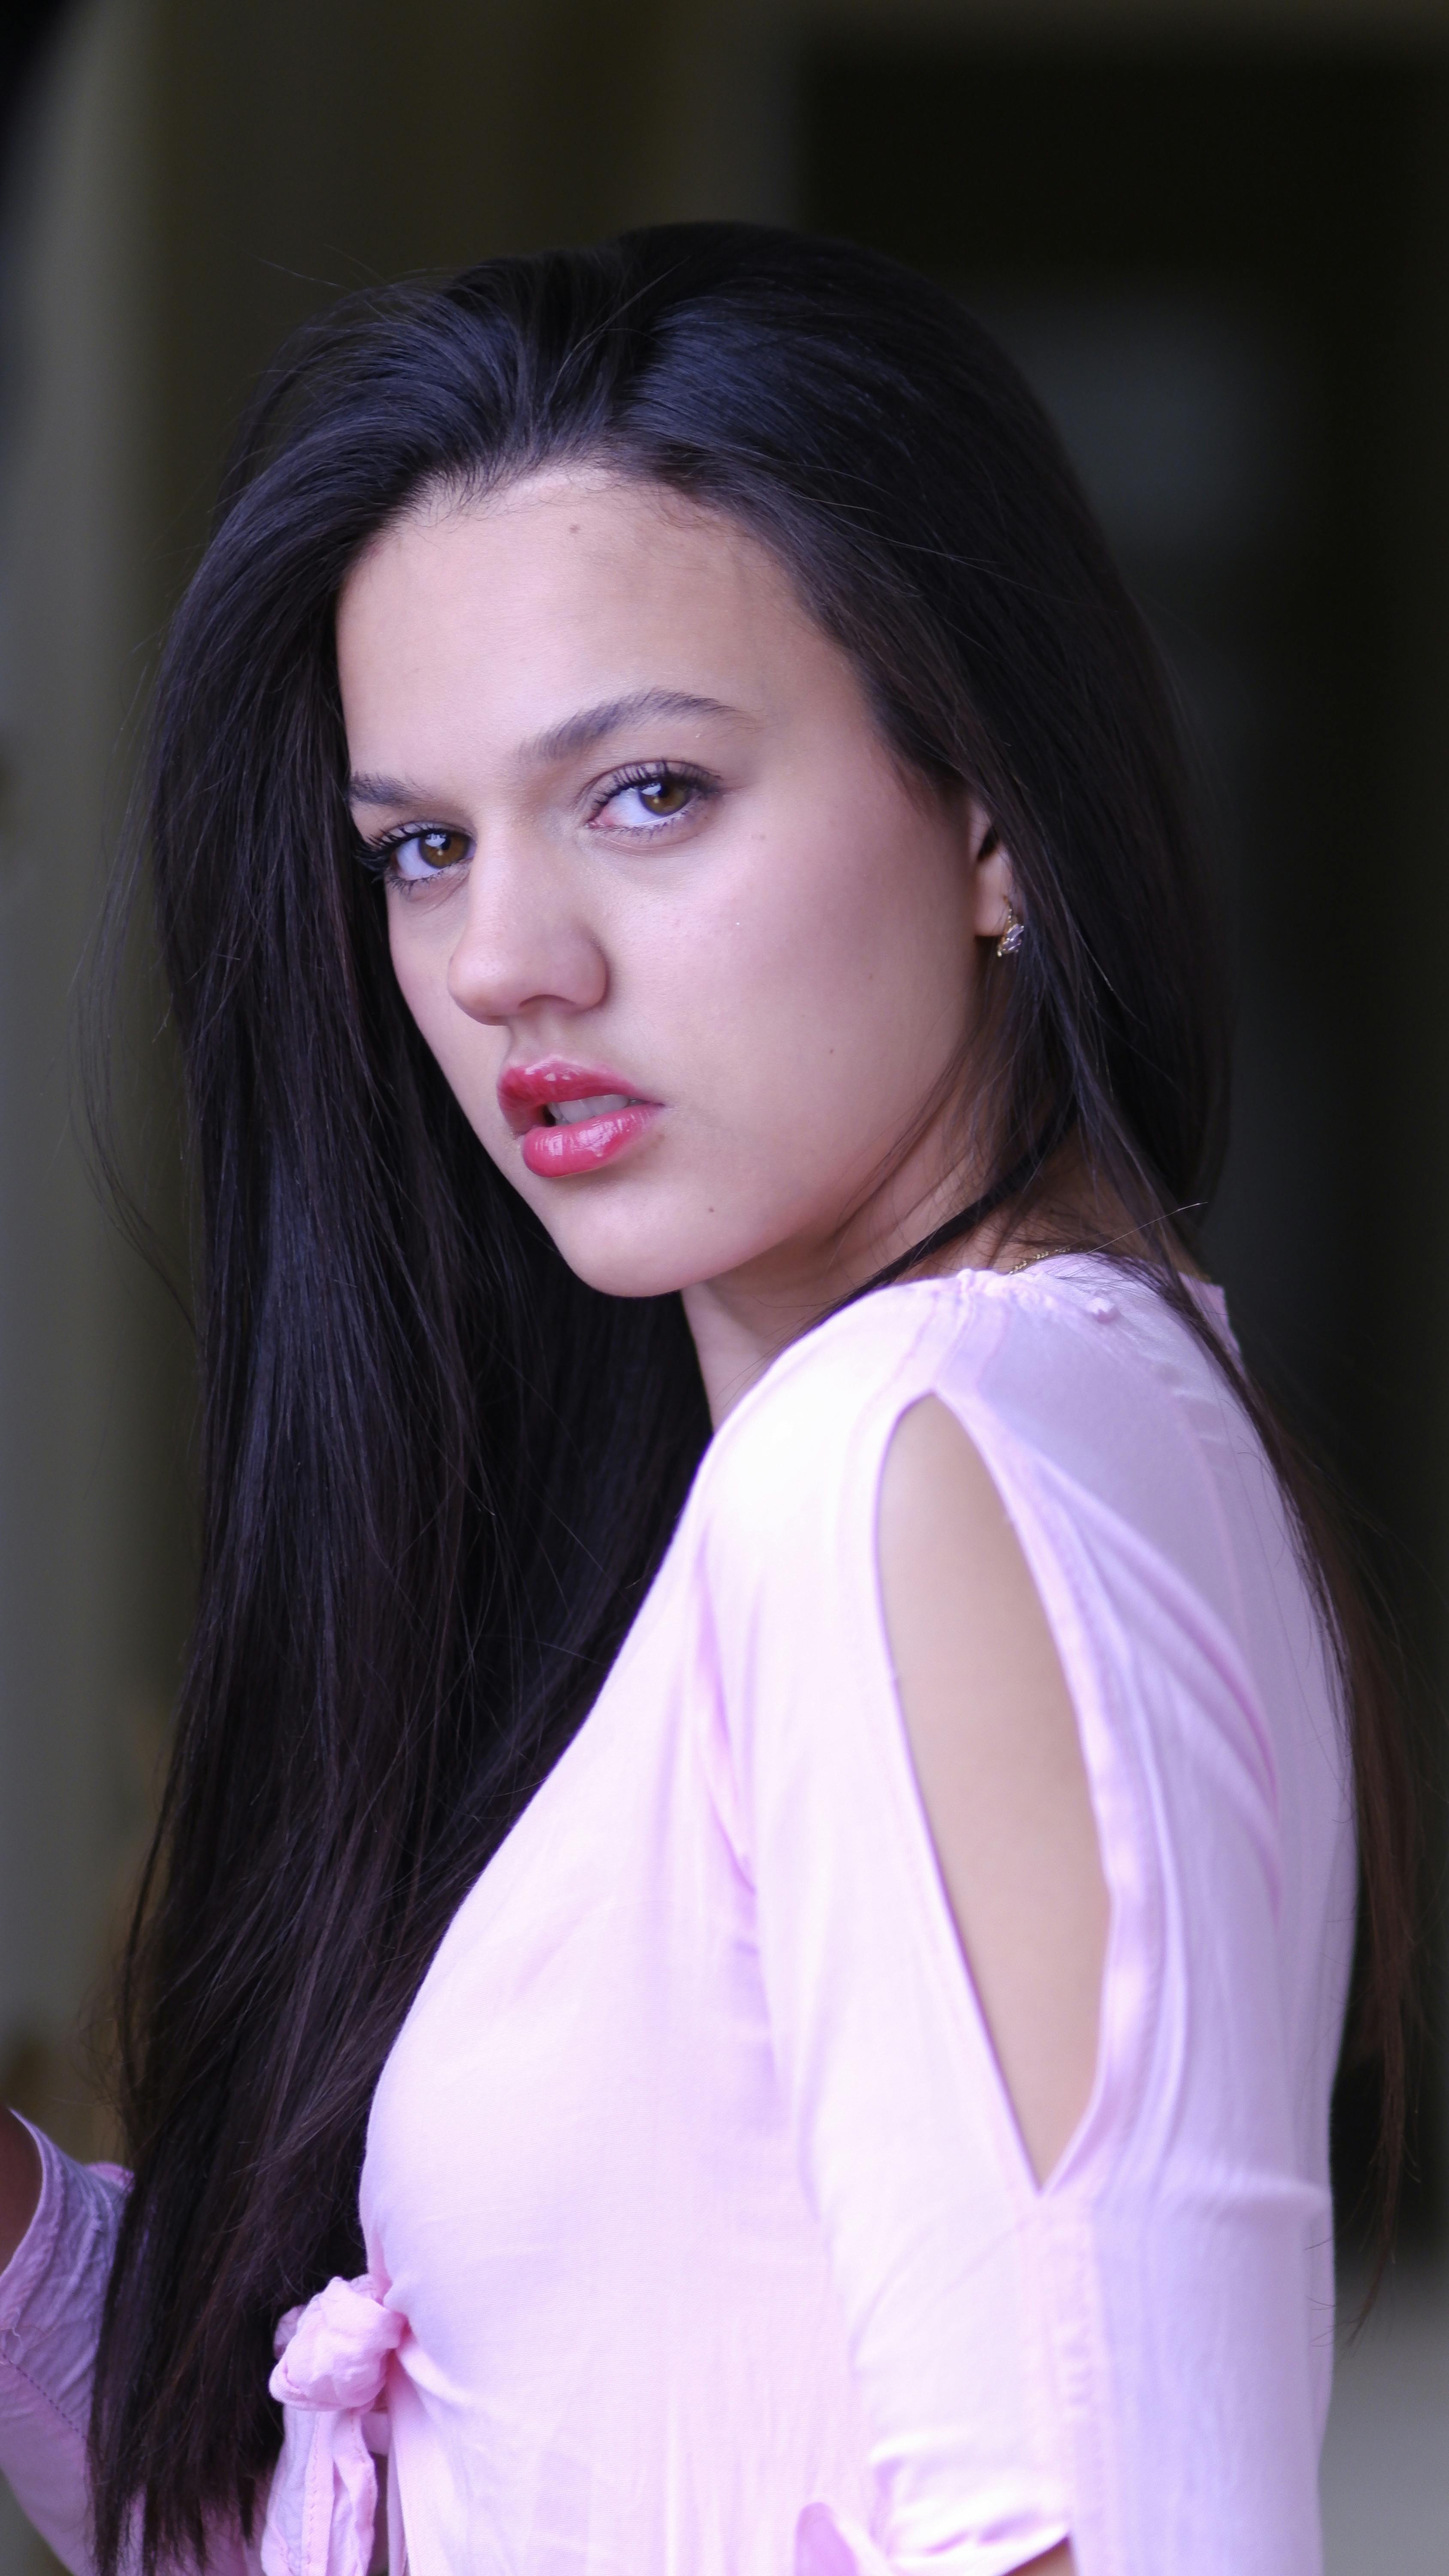
woman, hair, cheek, eyebrow, head, lips, black hair, skin, face, shoulder, nose, beauty, eyelash, hairstyle, fashion, mouth, neck, eye, long hair, model, portrait photography, black, fashion model, pink, photo shoot, muscle, layered hair, makeover, Step cutting, brown hair, lipstick, portrait, thorax, cosmetics, eye liner, No expression, feathered hair, Curtained hair, sleeveless shirt, eye shadow, hair care, earring